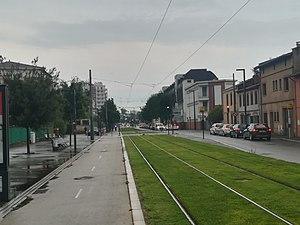
Le boulevard Déodat de Séverac à Toulouse. Occitan
Le boulevard Déodat-de-Séverac est une artère toulousaine du quartier de la Croix de Pierre et des Arènes, reliant le pont de la Croix de Pierre au boulevard Gabriel Koenigs. Il sépare le quartier de la Croix de Pierre de celui du Fer à Cheval à l'est et le quartier de Fontaine-Lestang et de la Patte d'Oie à l'ouest.